Caspian Flotilla

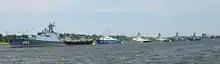
The ships of the Caspian flotilla parade in Astrakhan in 2012

As of 2016, 85 percent of the Caspian Flotilla consists of modern ships and vessels. In 2014–2015, Flotilla received 3 Buyan-M missile corvettes, one modernized frigate and auxiliary vessels. On September 20, 2016, Rear Admiral Igor Osipov was replaced by Rear Admiral Sergey Pinchuk.